PGA Tour Golf 486

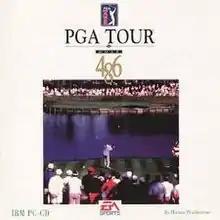

PGA Tour Golf 486 is a video game developed by American studio Hitmen Productions and published by Electronic Arts for DOS.